Springtail

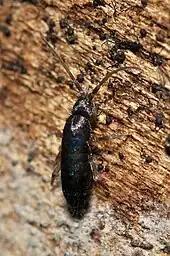
"Tomocerus" sp. from Germany

Springtails are well known as pests of some agricultural crops. "Sminthurus viridis", the lucerne flea, has been shown to cause severe damage to agricultural crops, and is considered as a pest in Australia. Onychiuridae are also known to feed on tubers and to damage them to some extent. However, by their capacity to carry spores of mycorrhizal fungi and mycorrhiza helper bacteria on their tegument, soil springtails play a positive role in the establishment of plant-fungal symbioses and thus are beneficial to agriculture. They also contribute to controlling plant fungal diseases through their active consumption of mycelia and spores of damping-off and pathogenic fungi. It has been suggested that they could be reared to be used for the control of pathogenic fungi in greenhouses and other indoor cultures.